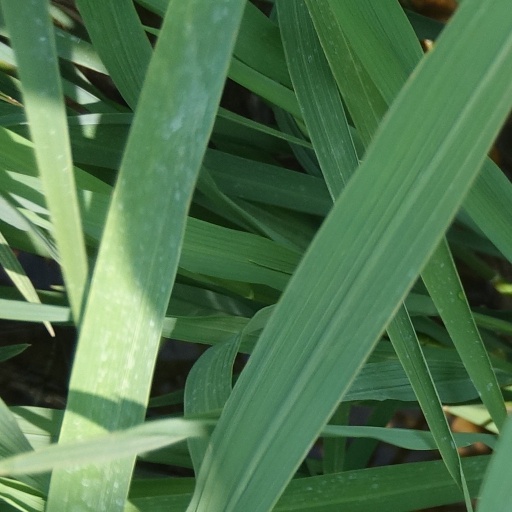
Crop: rice